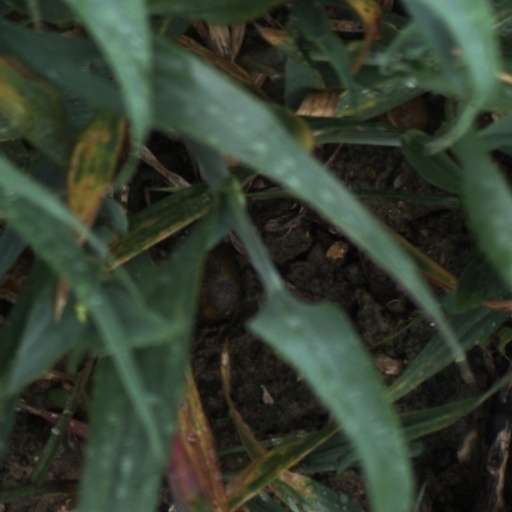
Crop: wheat